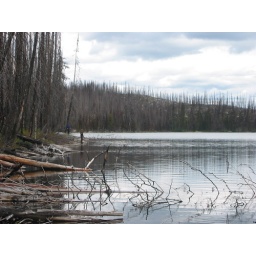
Looking around wooden shoe lake